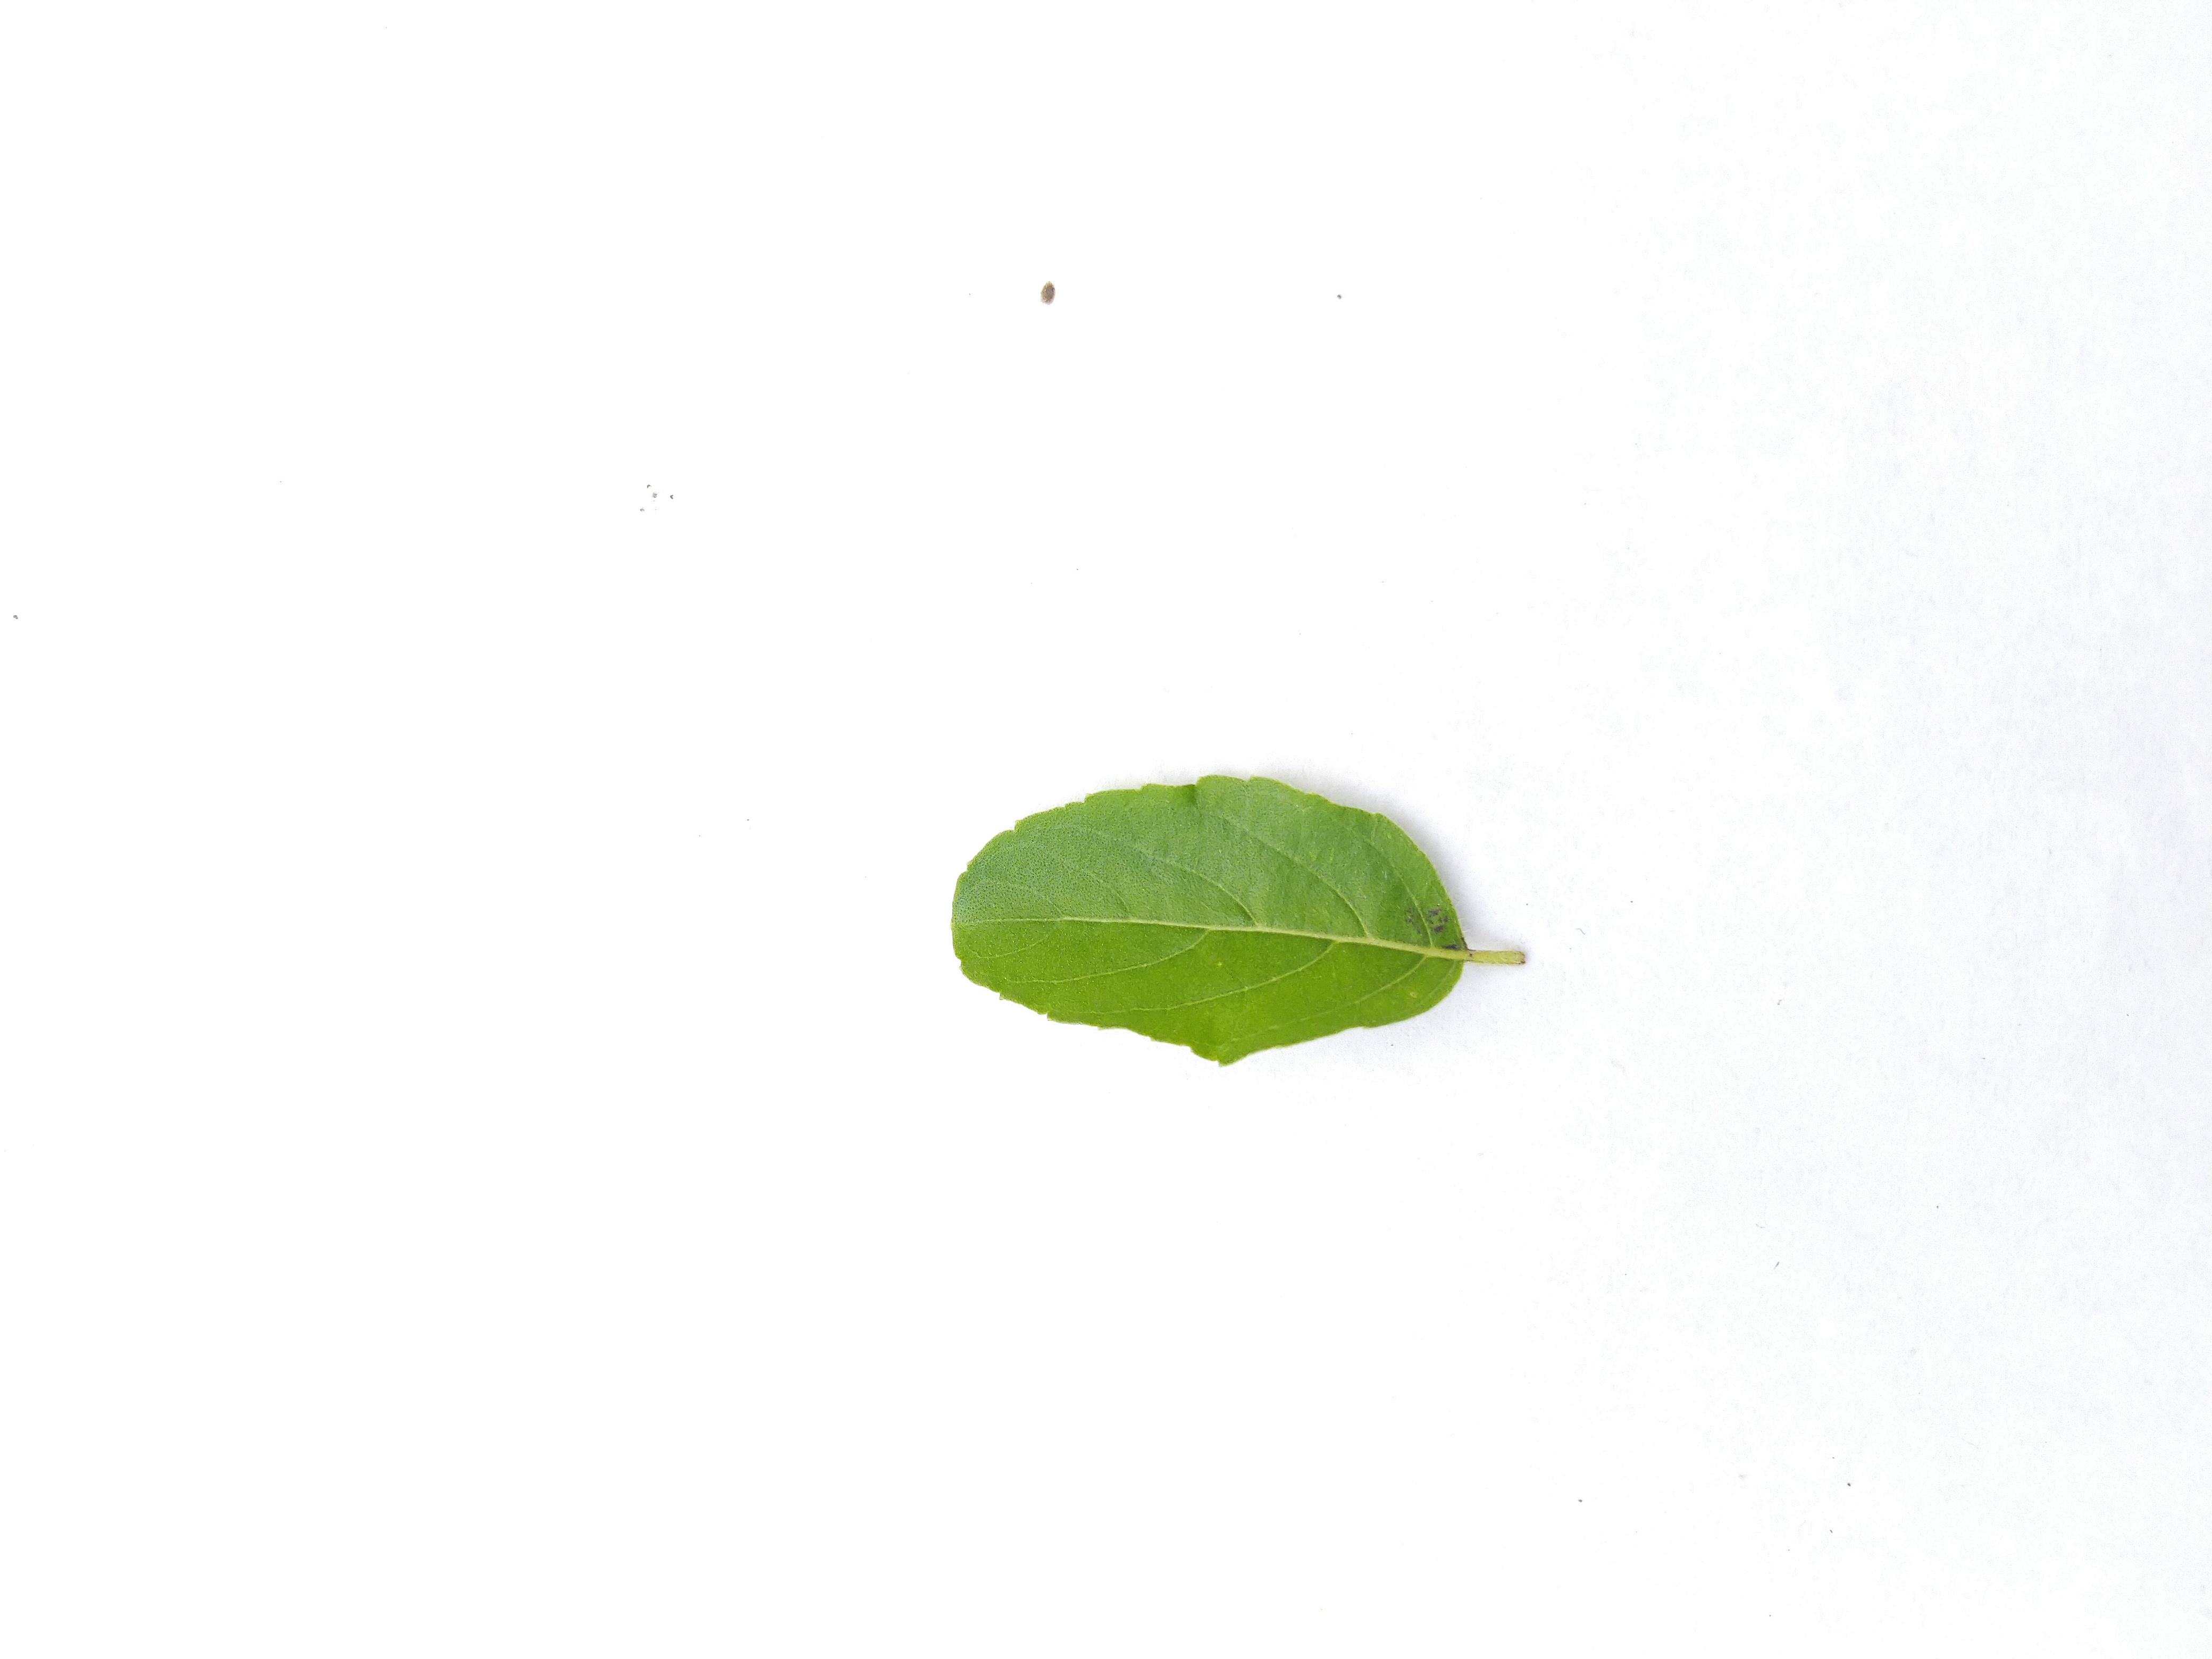
Plant: Tulsi